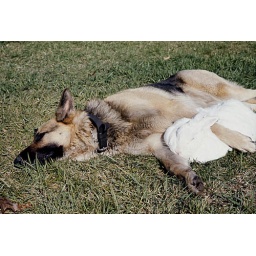
German Shepard Dog; Stacy sleeping in the yard with our white rabbit